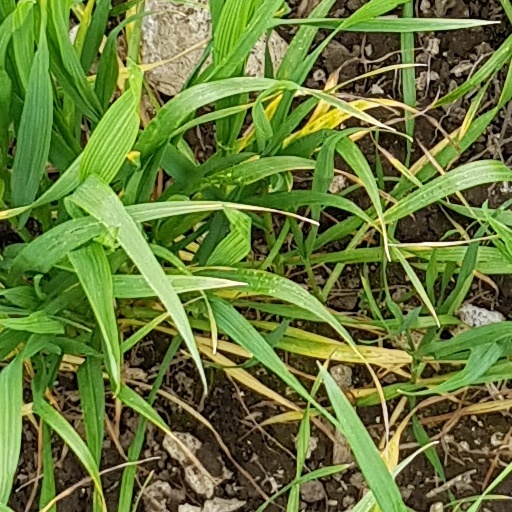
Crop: wheat